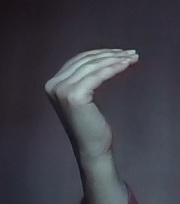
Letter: haa